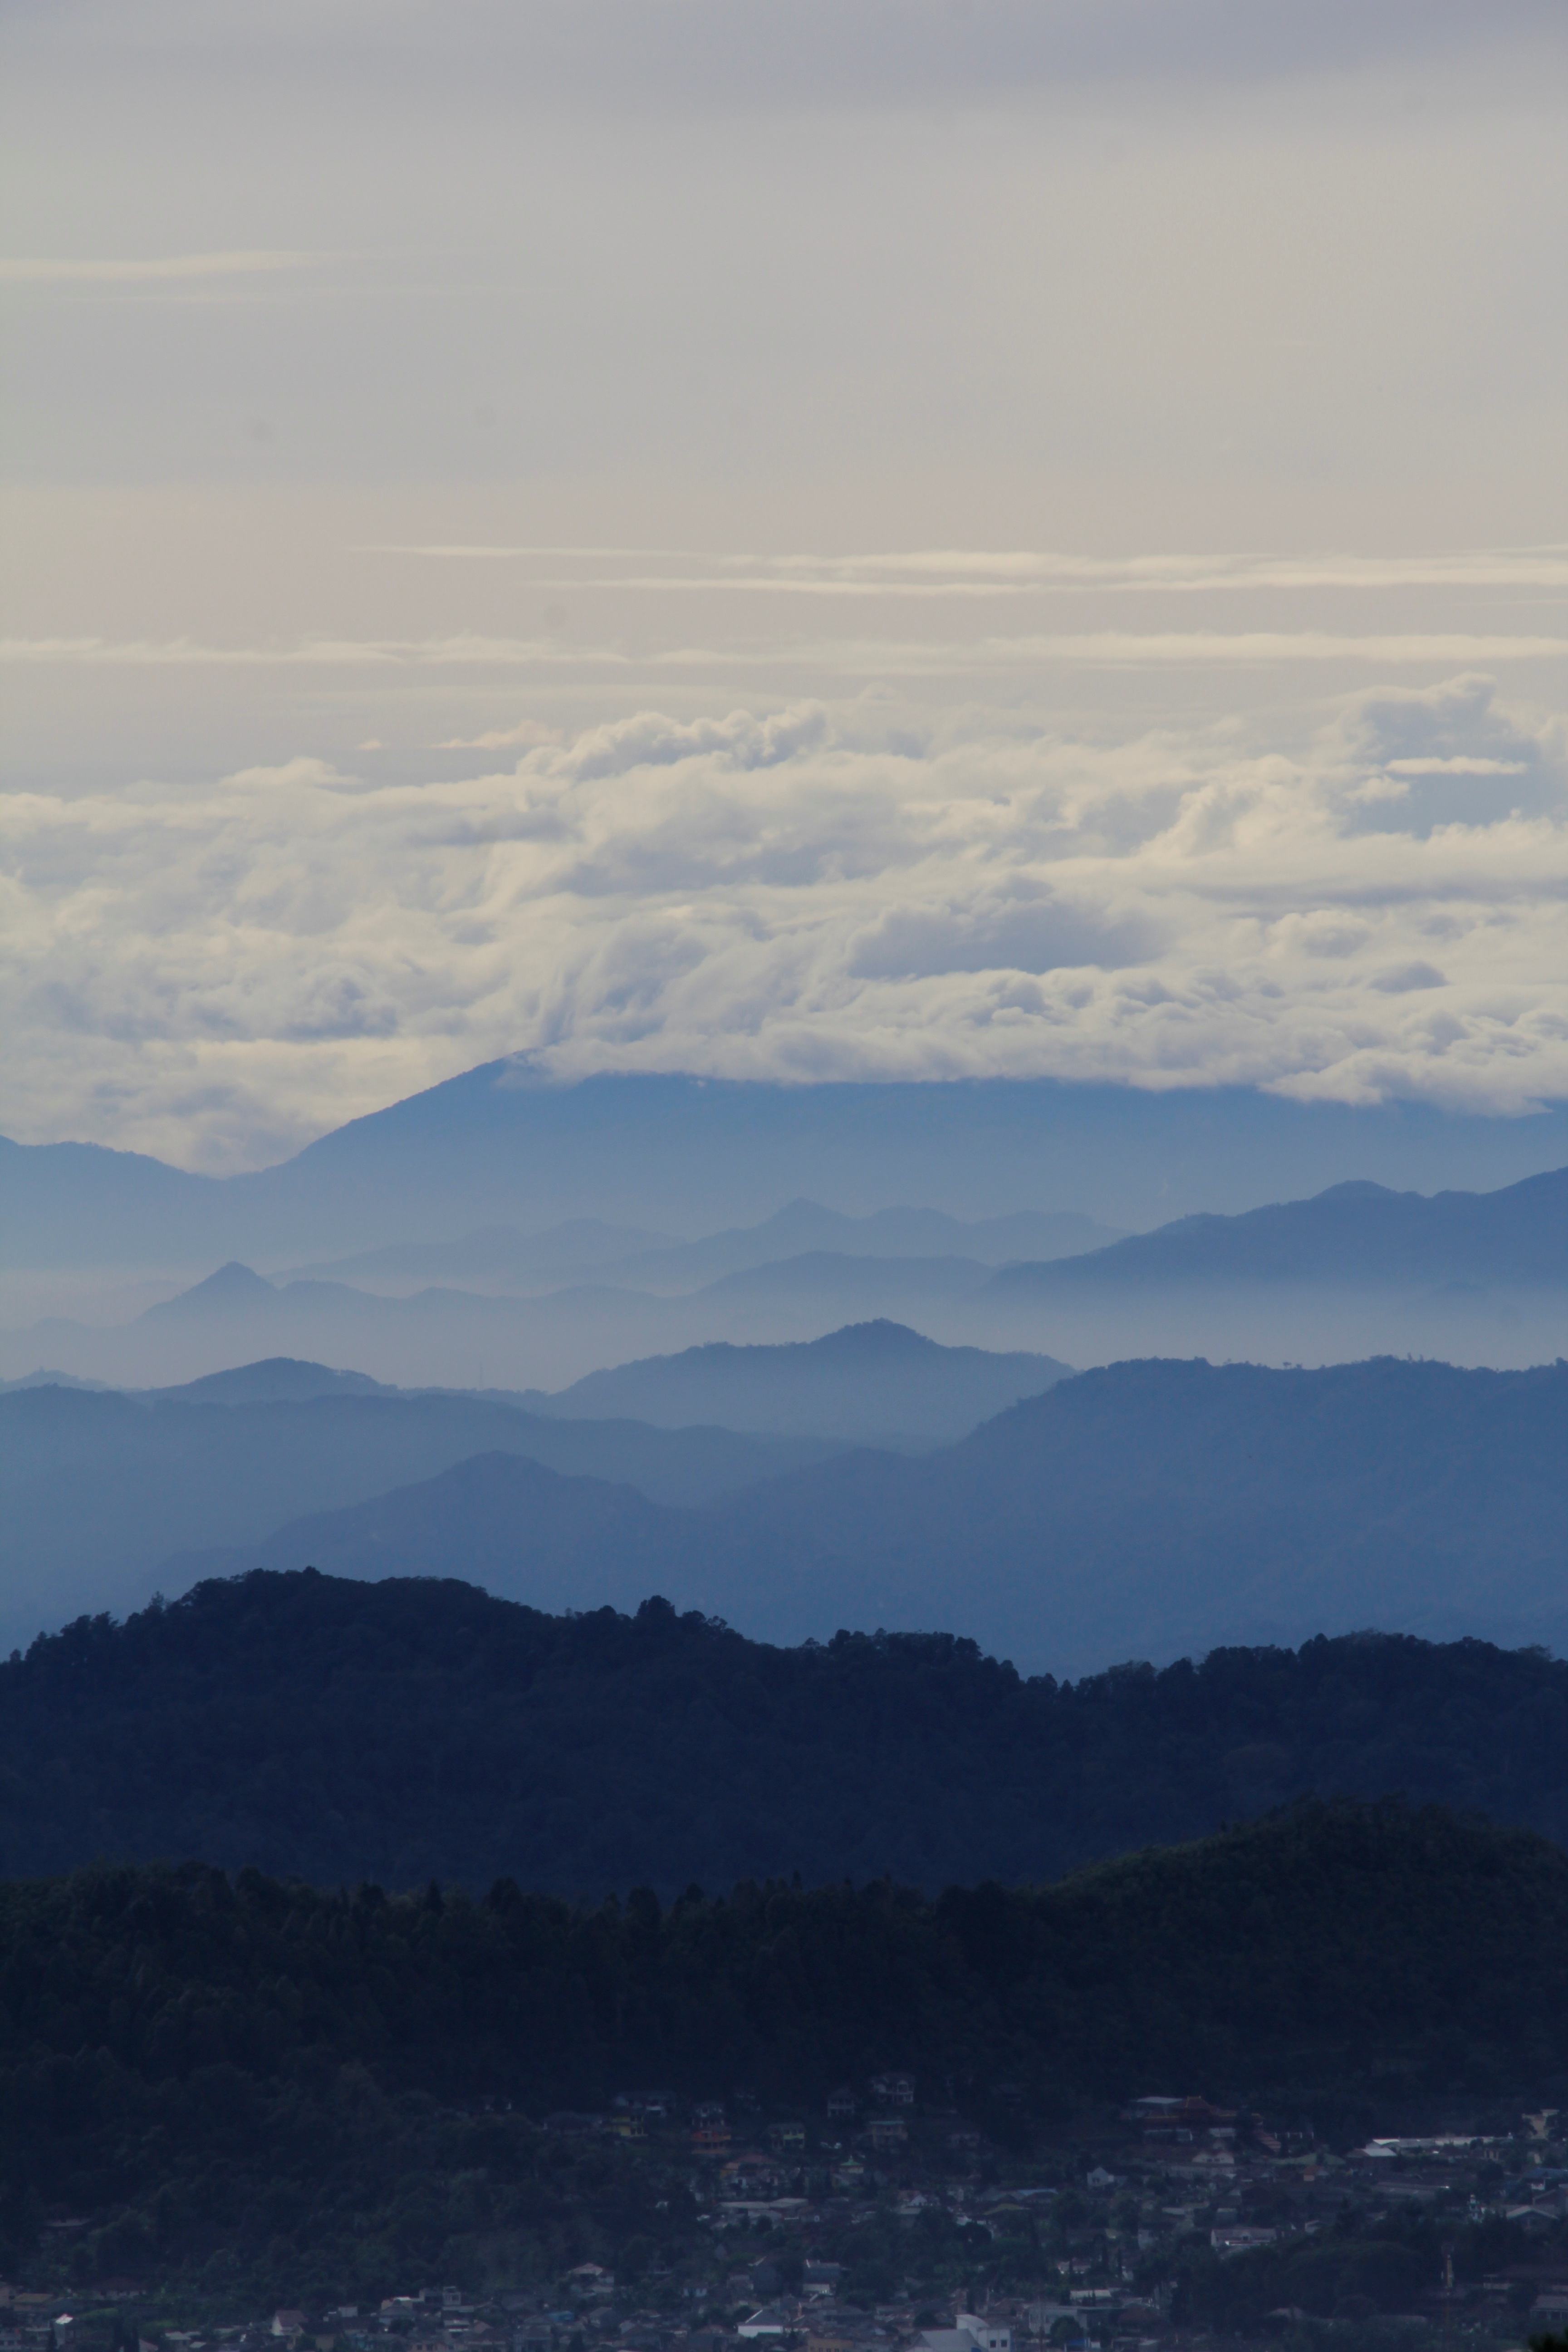
sea, coast, ocean, horizon, mountain, snow, cloud, sky, sunrise, sunset, mist, morning, hill, wave, dawn, mountain range, dusk, summit, landform, geographical feature, atmospheric phenomenon, atmosphere of earth, mountainous landforms